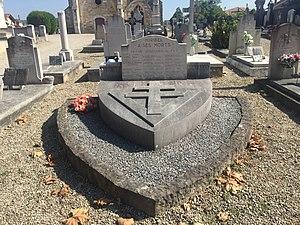
Cimetière Saint-Martin, Miribel.
Le cimetière Saint-Martin de Miribel est un cimetière situé dans le quartier de Saint-Martin à Miribel dans l'Ain en France. L'église Saint-Martin, classée au titre des monuments historiques, se trouve dans ce cimetière.